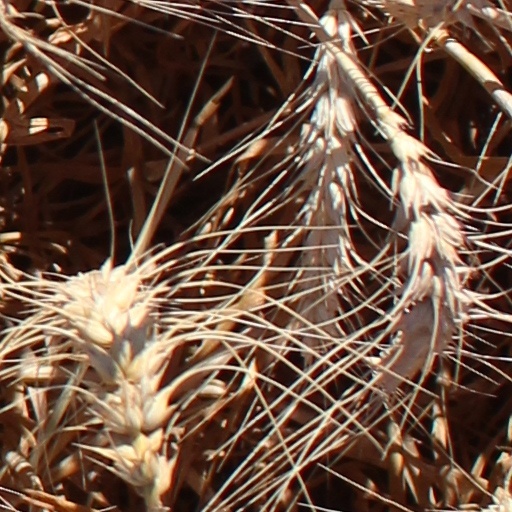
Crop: wheat